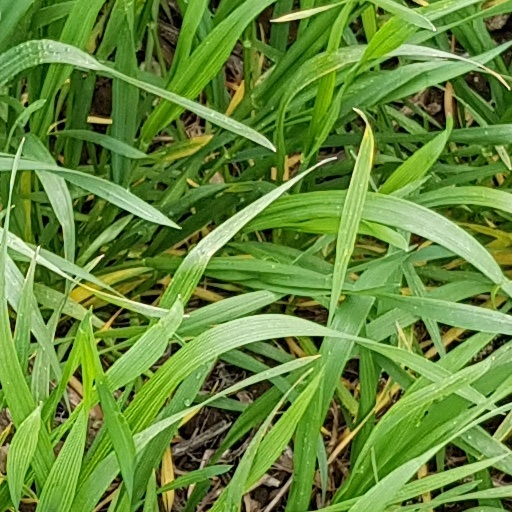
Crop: wheat